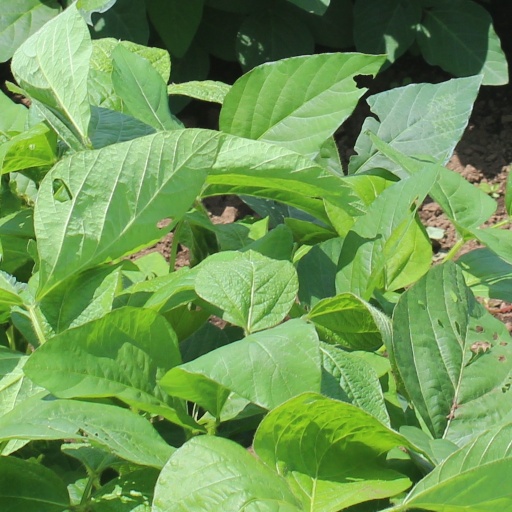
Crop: soybean